Sofia Rudieva

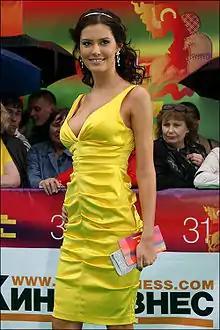
Rudieva in Moscow, 2009

Sofia Andreyevna Rudieva (born 15 November 1990) is a Russian actress, model and beauty pageant titleholder who was crowned Miss Russia 2009 and then represented Russia at Miss Universe 2009.